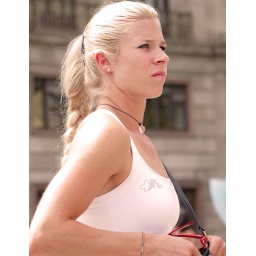
A girl visiting Barcelona looks quite serious in a famous shopping street